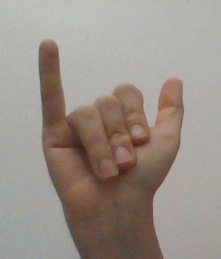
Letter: ya